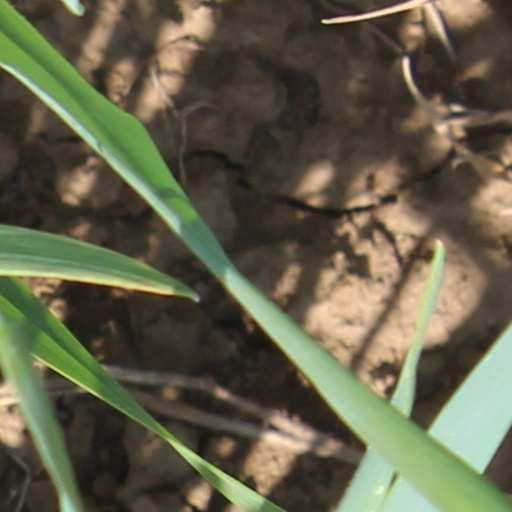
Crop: wheat